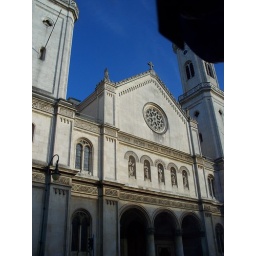
Church in Munich, Germany through bus window